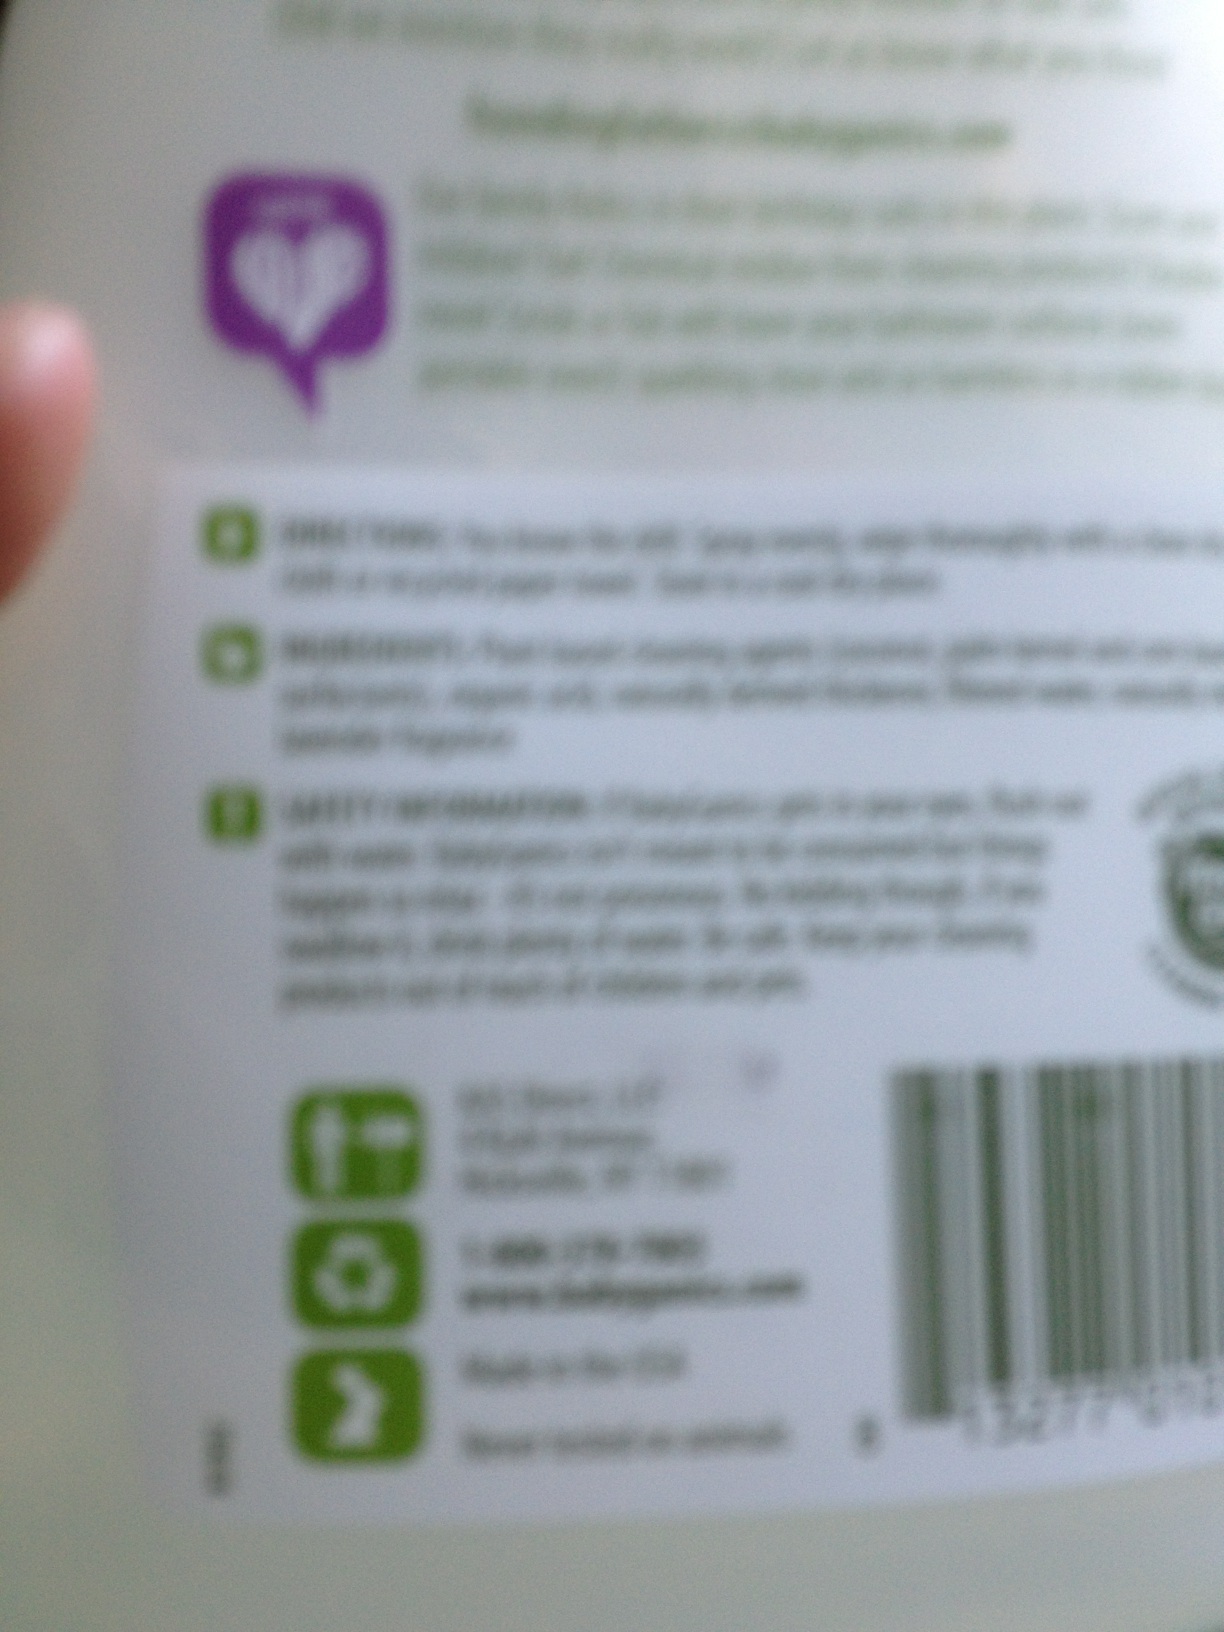Question: What kind of babyganics cleaner is this?
Answer: unanswerable